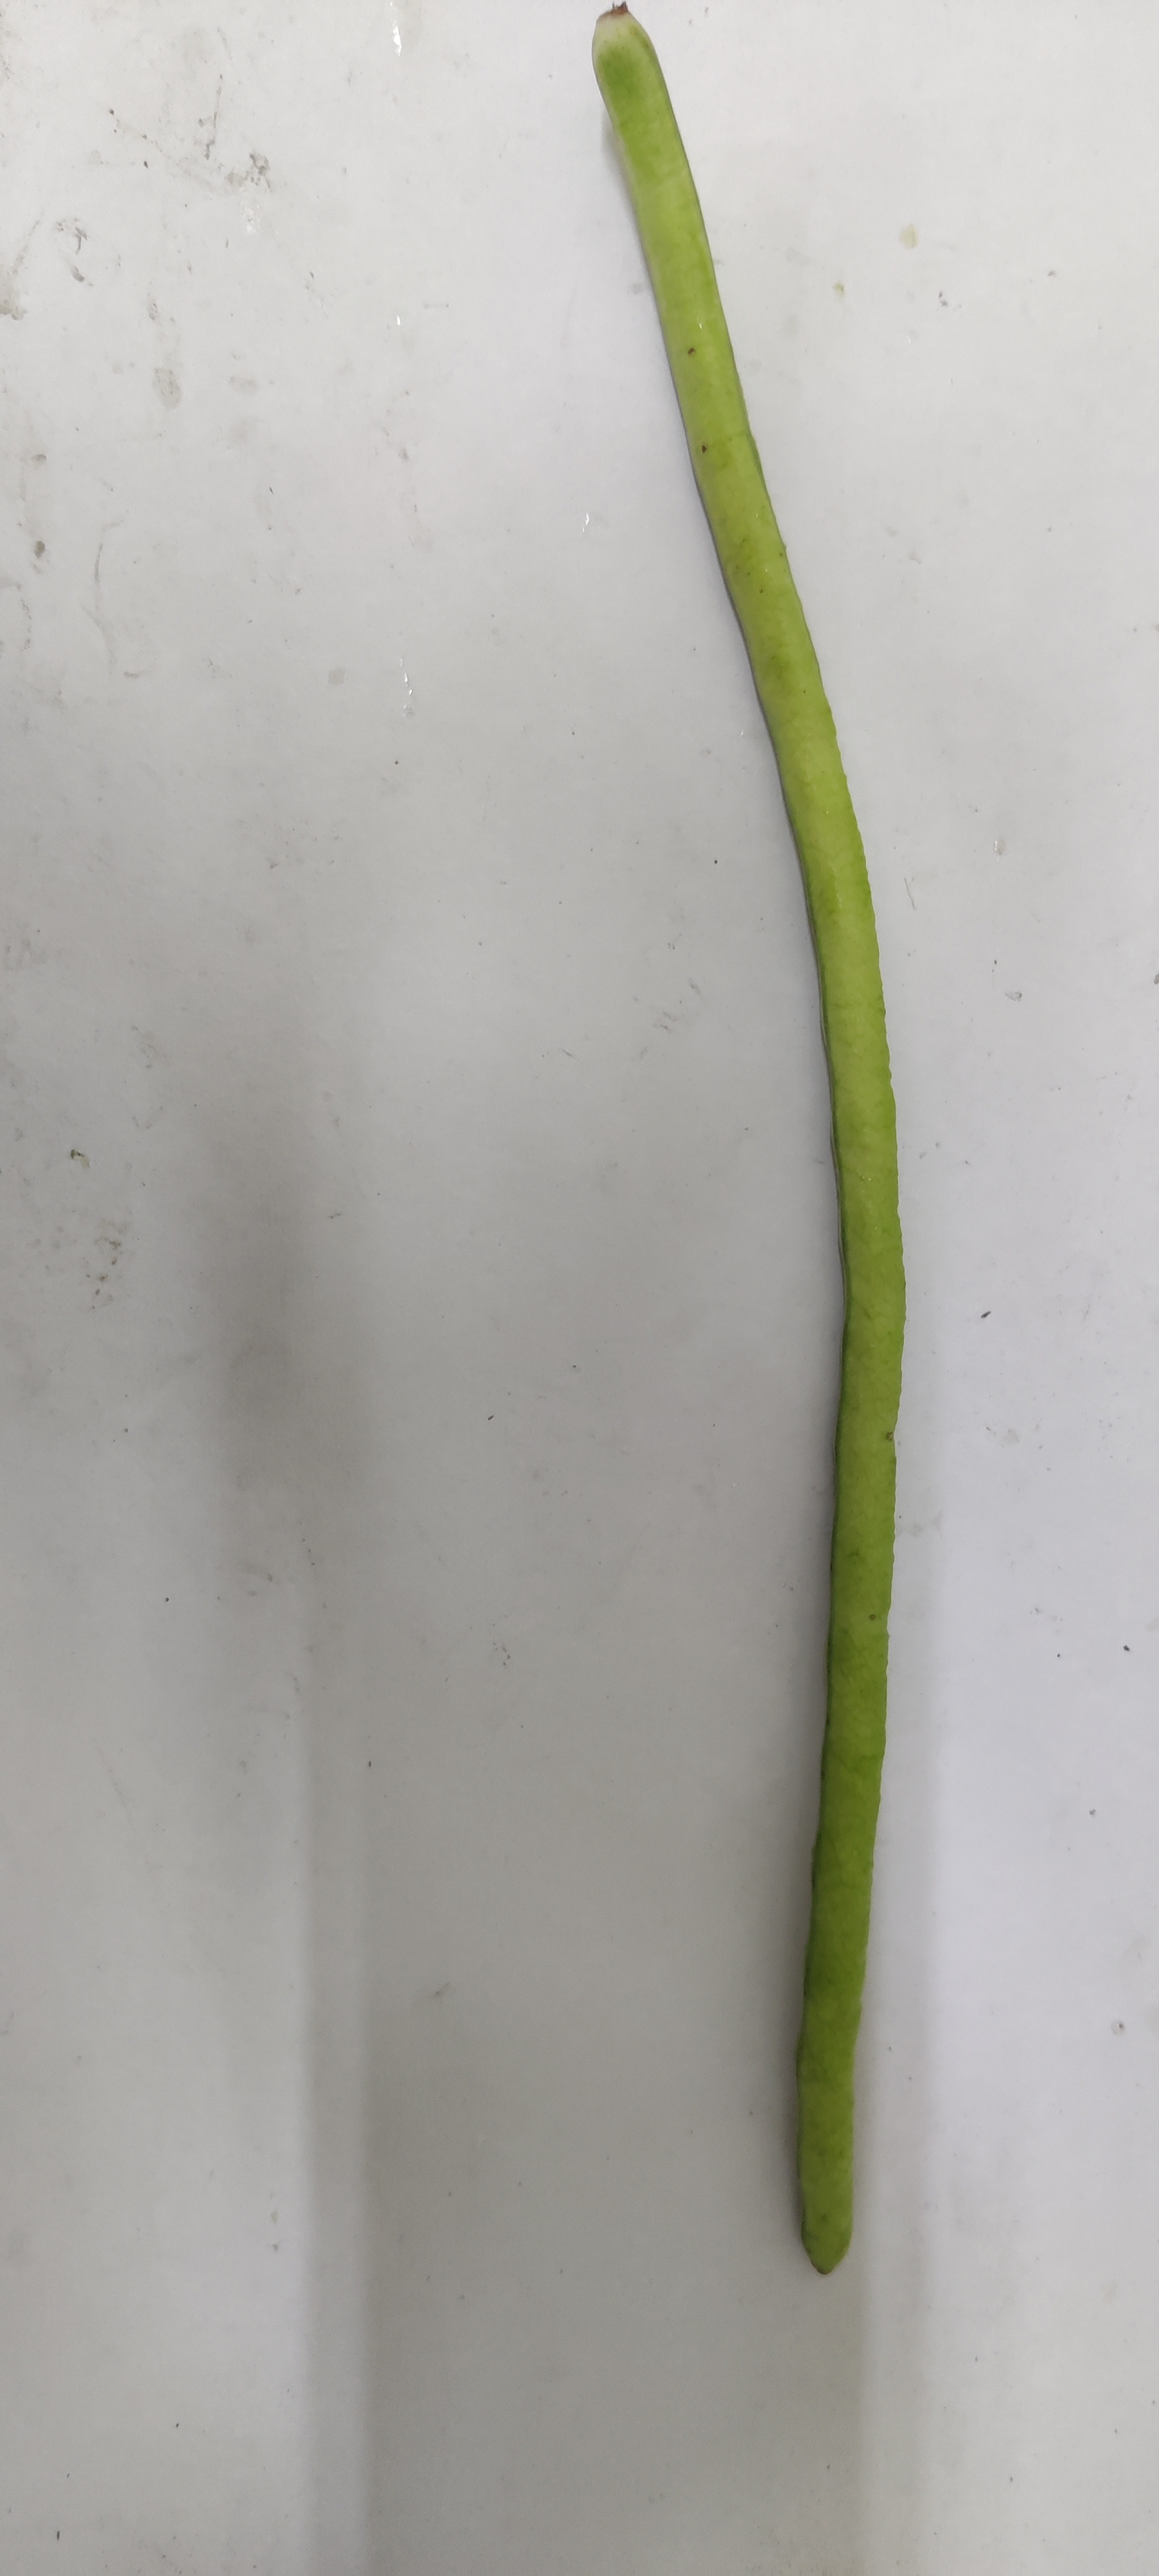
Crop: Cowpea
Condition: Fresh